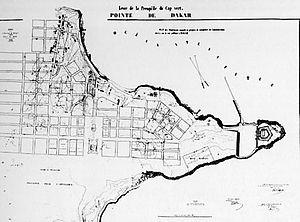
Plan de la pointe de Dakar, 1863.
Dakar-Plateau est l'une des 19 communes d'arrondissement de la ville de Dakar. Elle fait partie de l'arrondissement de Dakar Plateau.Elle contient sandaga qui a été créé en 1976